Reuben Kolb

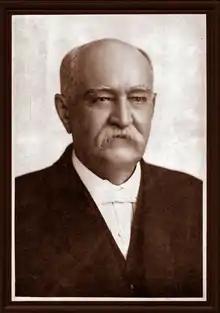
Reuben Francis Kolb, 1886

Reuben Francis Kolb (1839–1918) was an Alabama politician. Kolb ran unsuccessfully for governor of Alabama thrice, in 1890, 1892 and 1894, first as a Democrat and then as a Populist. He also served as the state's commissioner of agriculture twice, in 1887 and between 1910 and 1914.